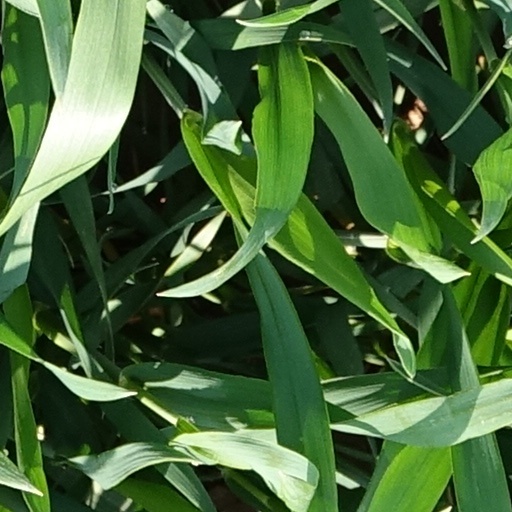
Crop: wheat